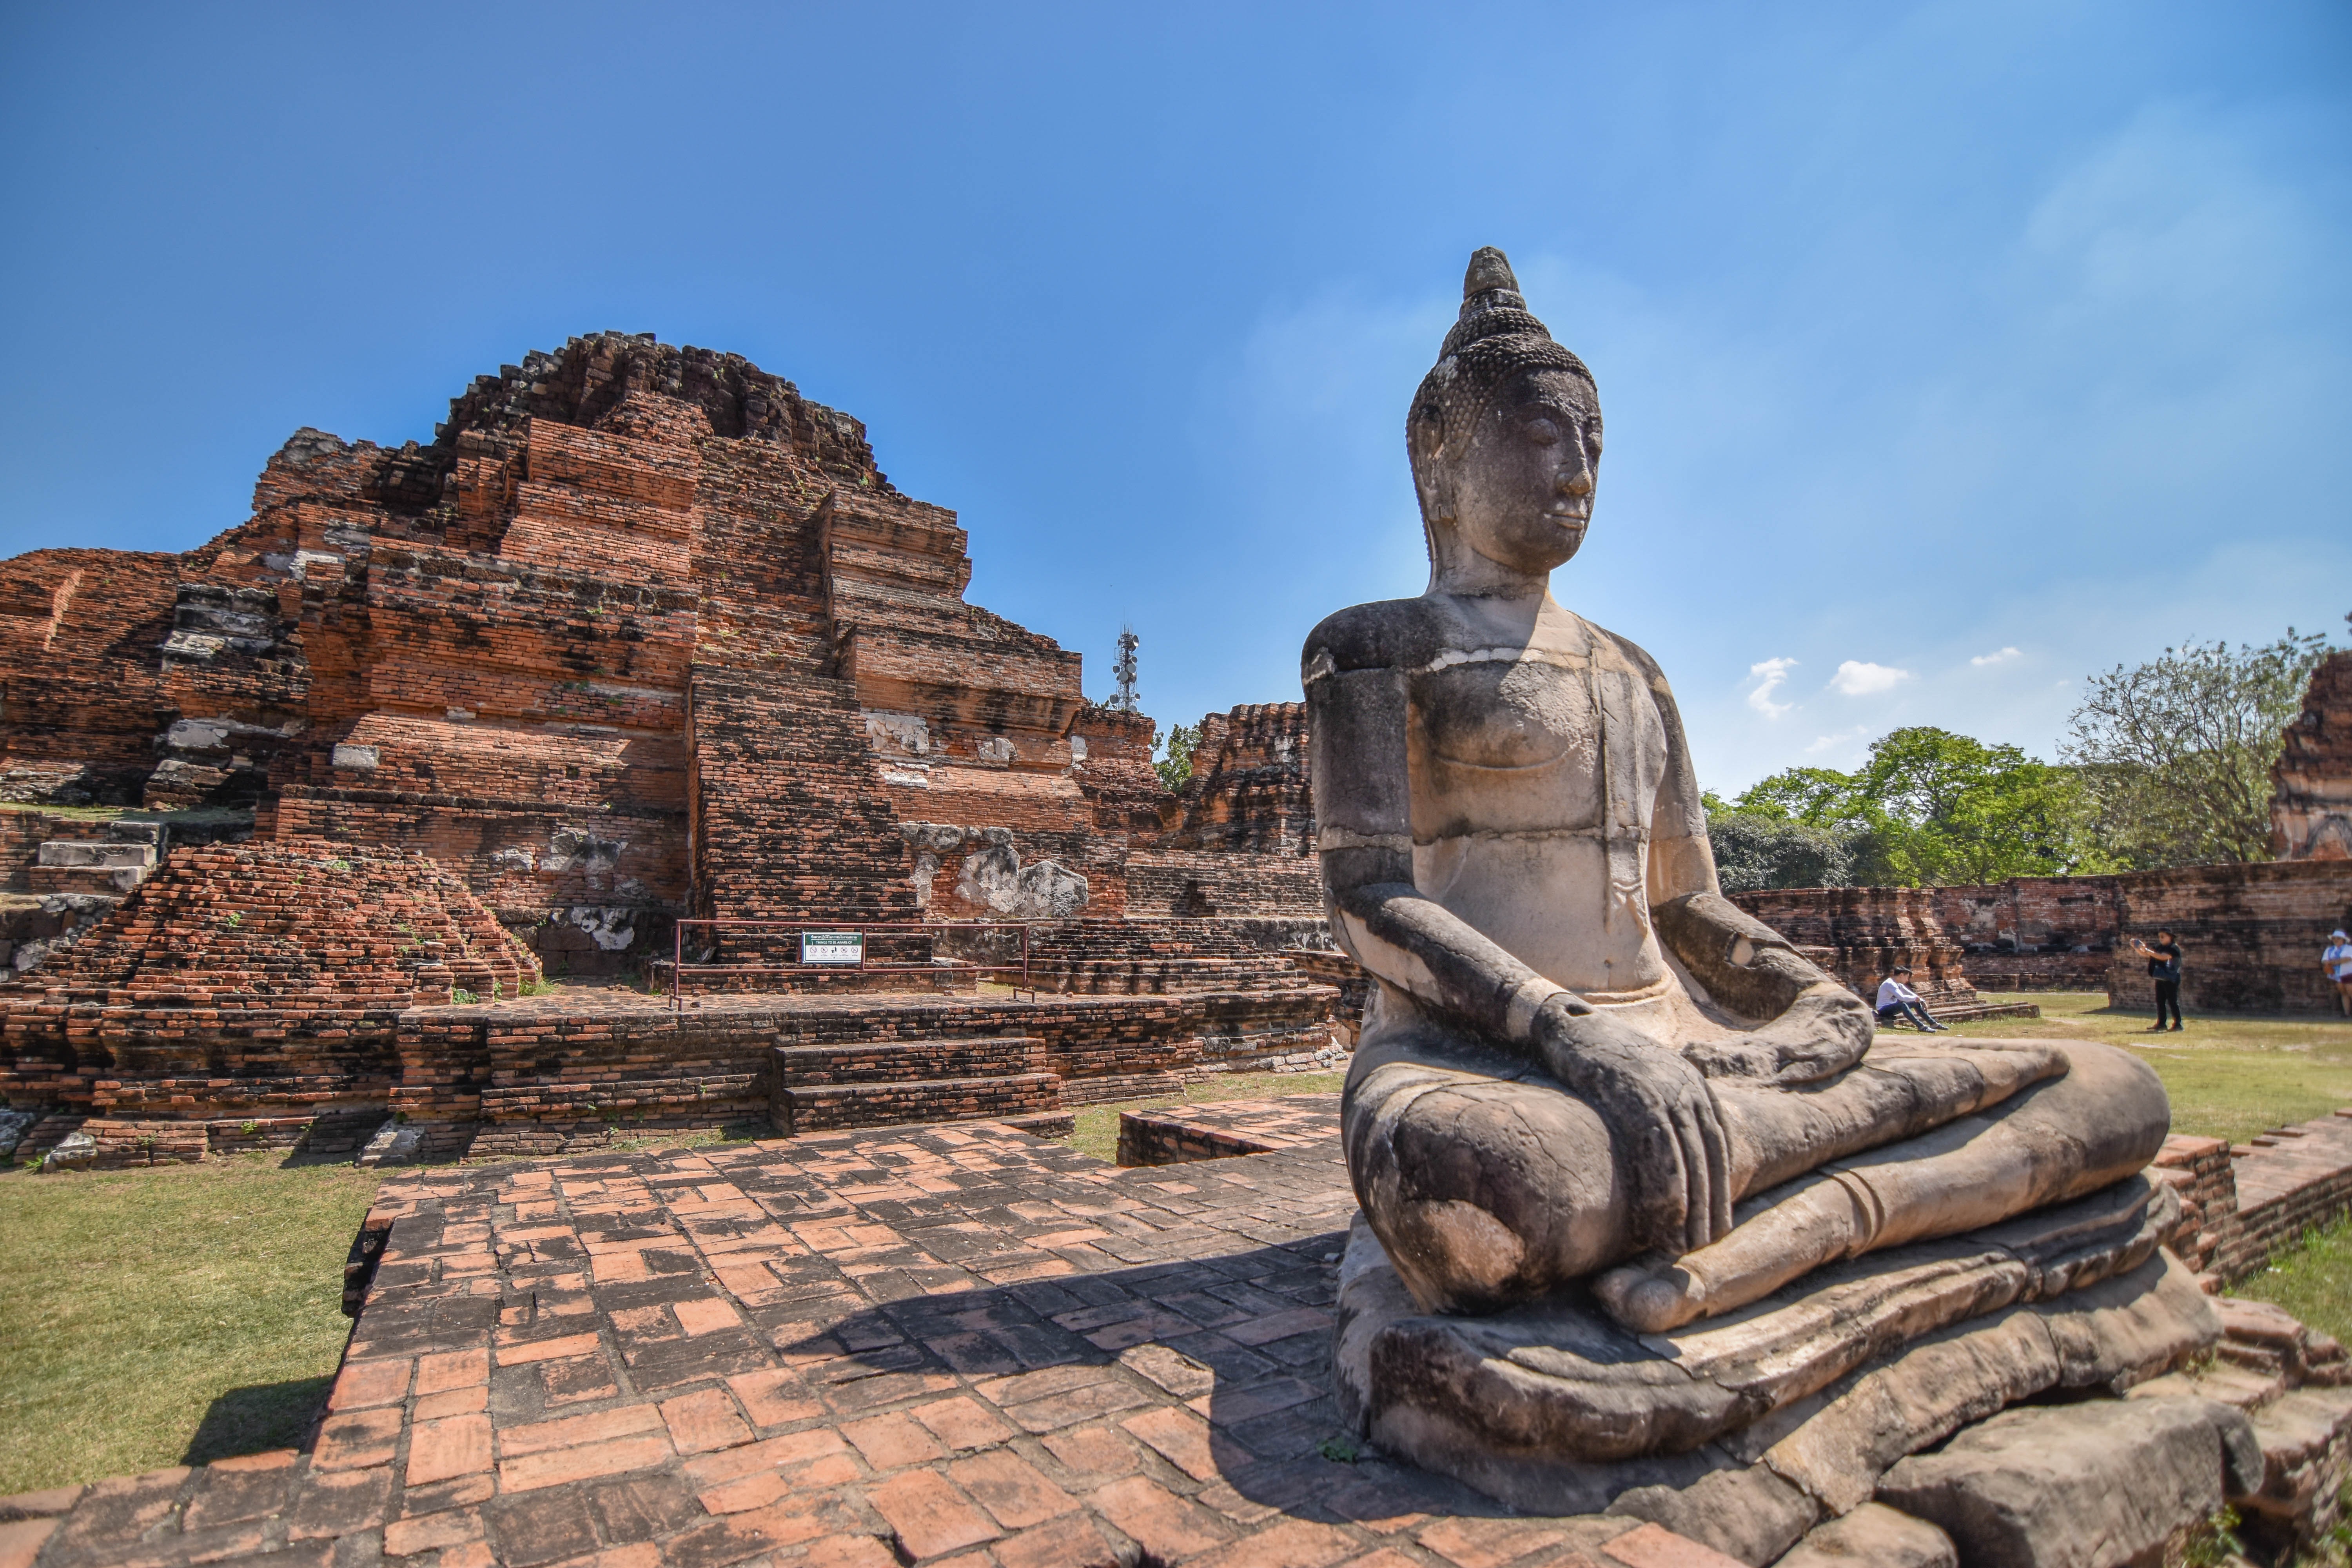
rock, monument, travel, statue, ancient, landmark, measure, tourism, place of worship, thailand, sculpture, art, temple, faith, ruins, wat, ayutthaya, ayutthaya old, archaeological site, hindu temple, historic site, gautama buddha, ancient history, maya civilization, ayutthaya historical park, ancient siam